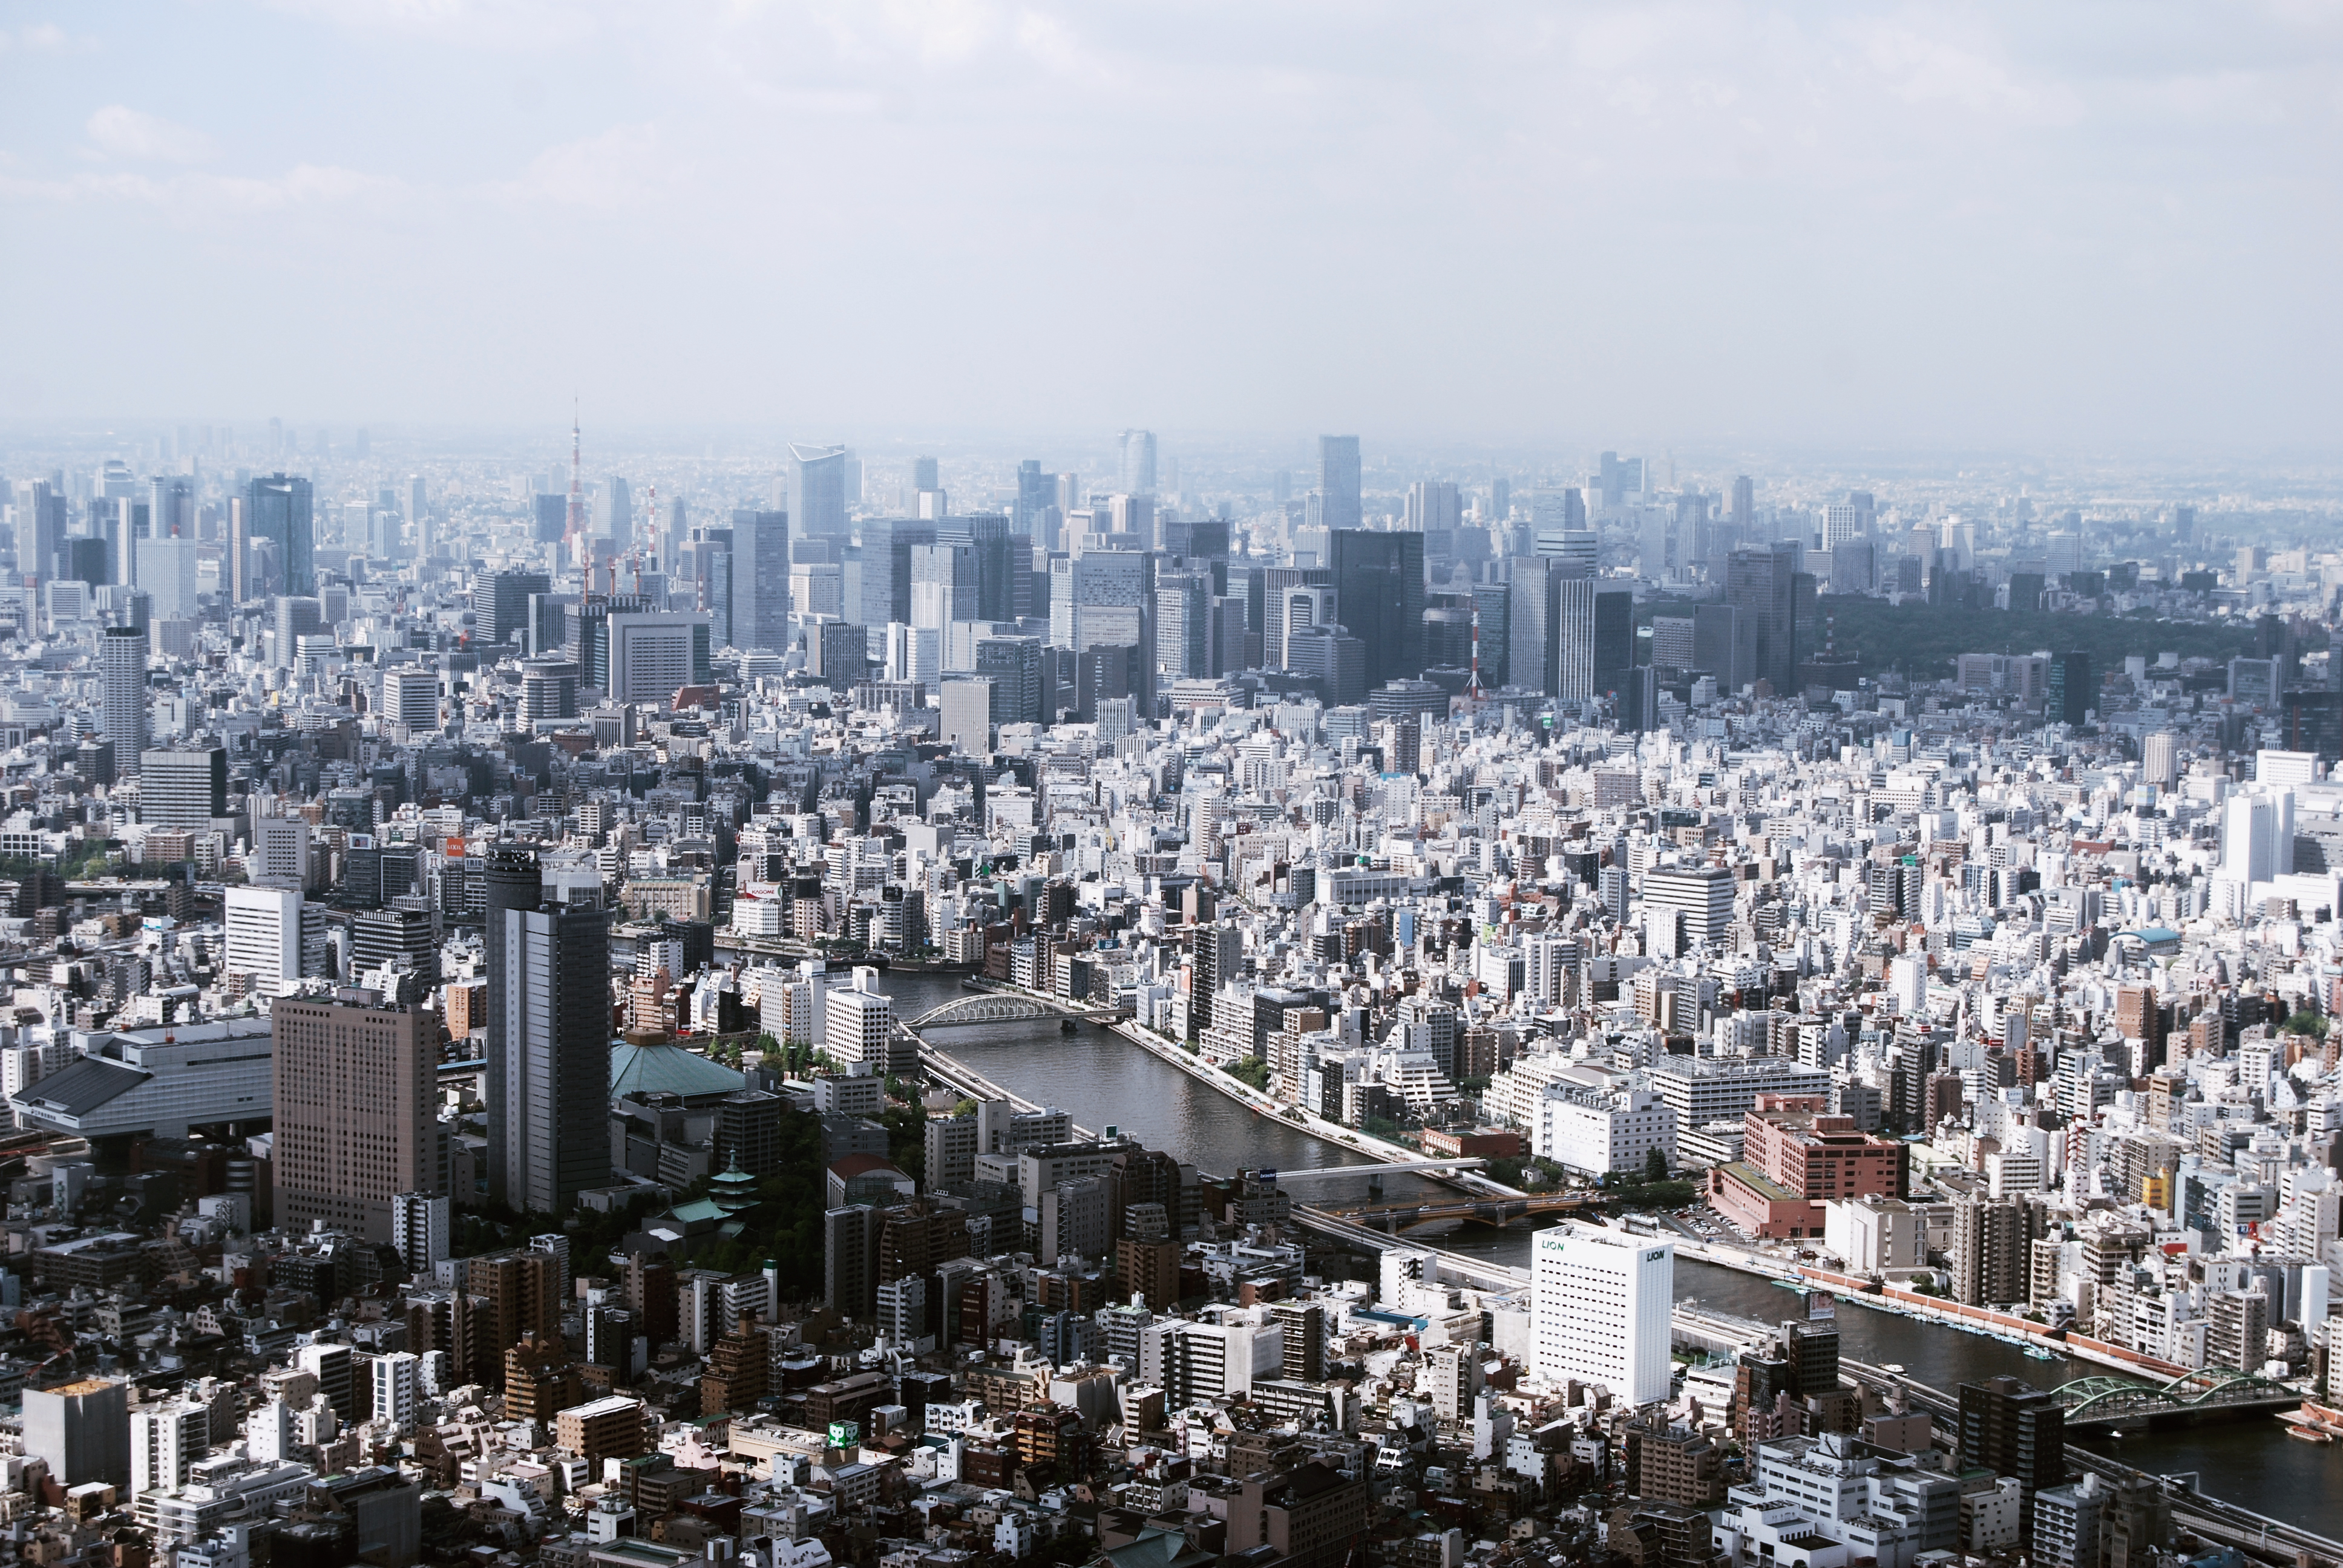
skyline, city, skyscraper, crowd, cityscape, panorama, downtown, tower block, skyscrapers, buildings, metropolis, neighbourhood, aerial photography, urban area, residential area, geographical feature, human settlement, metropolitan area